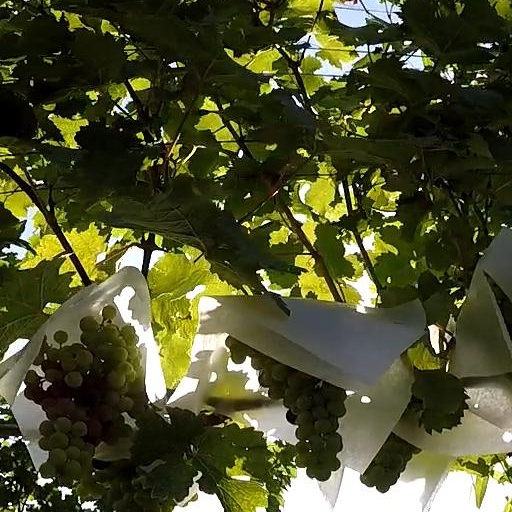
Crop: grape